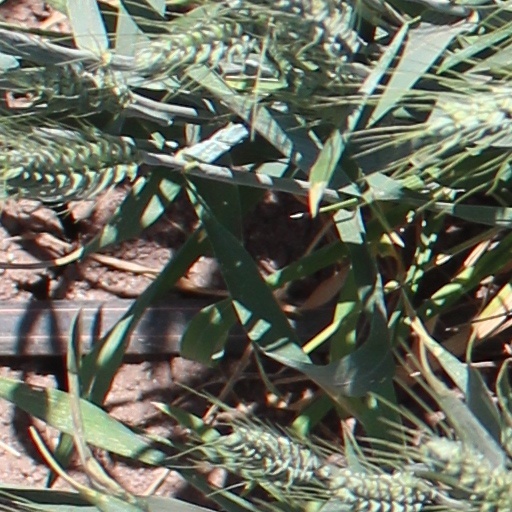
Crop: wheat